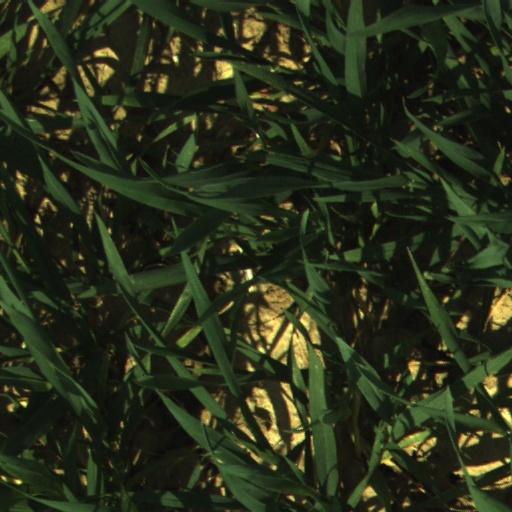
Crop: wheat